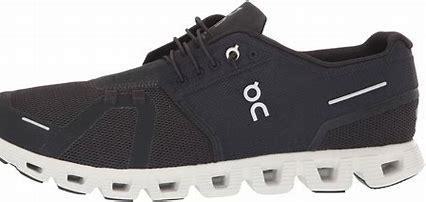
Brand: ON
Model: Cloud 5